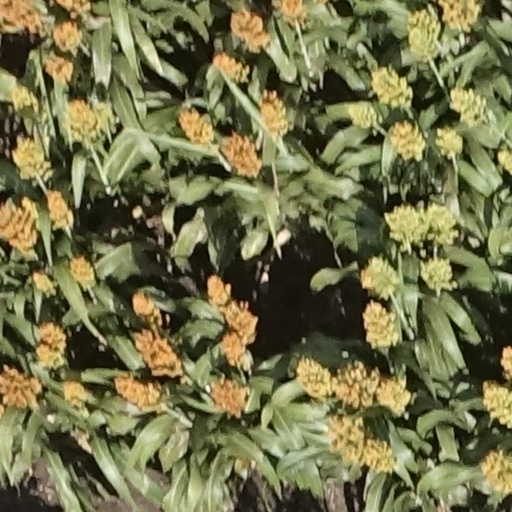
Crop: sorghum